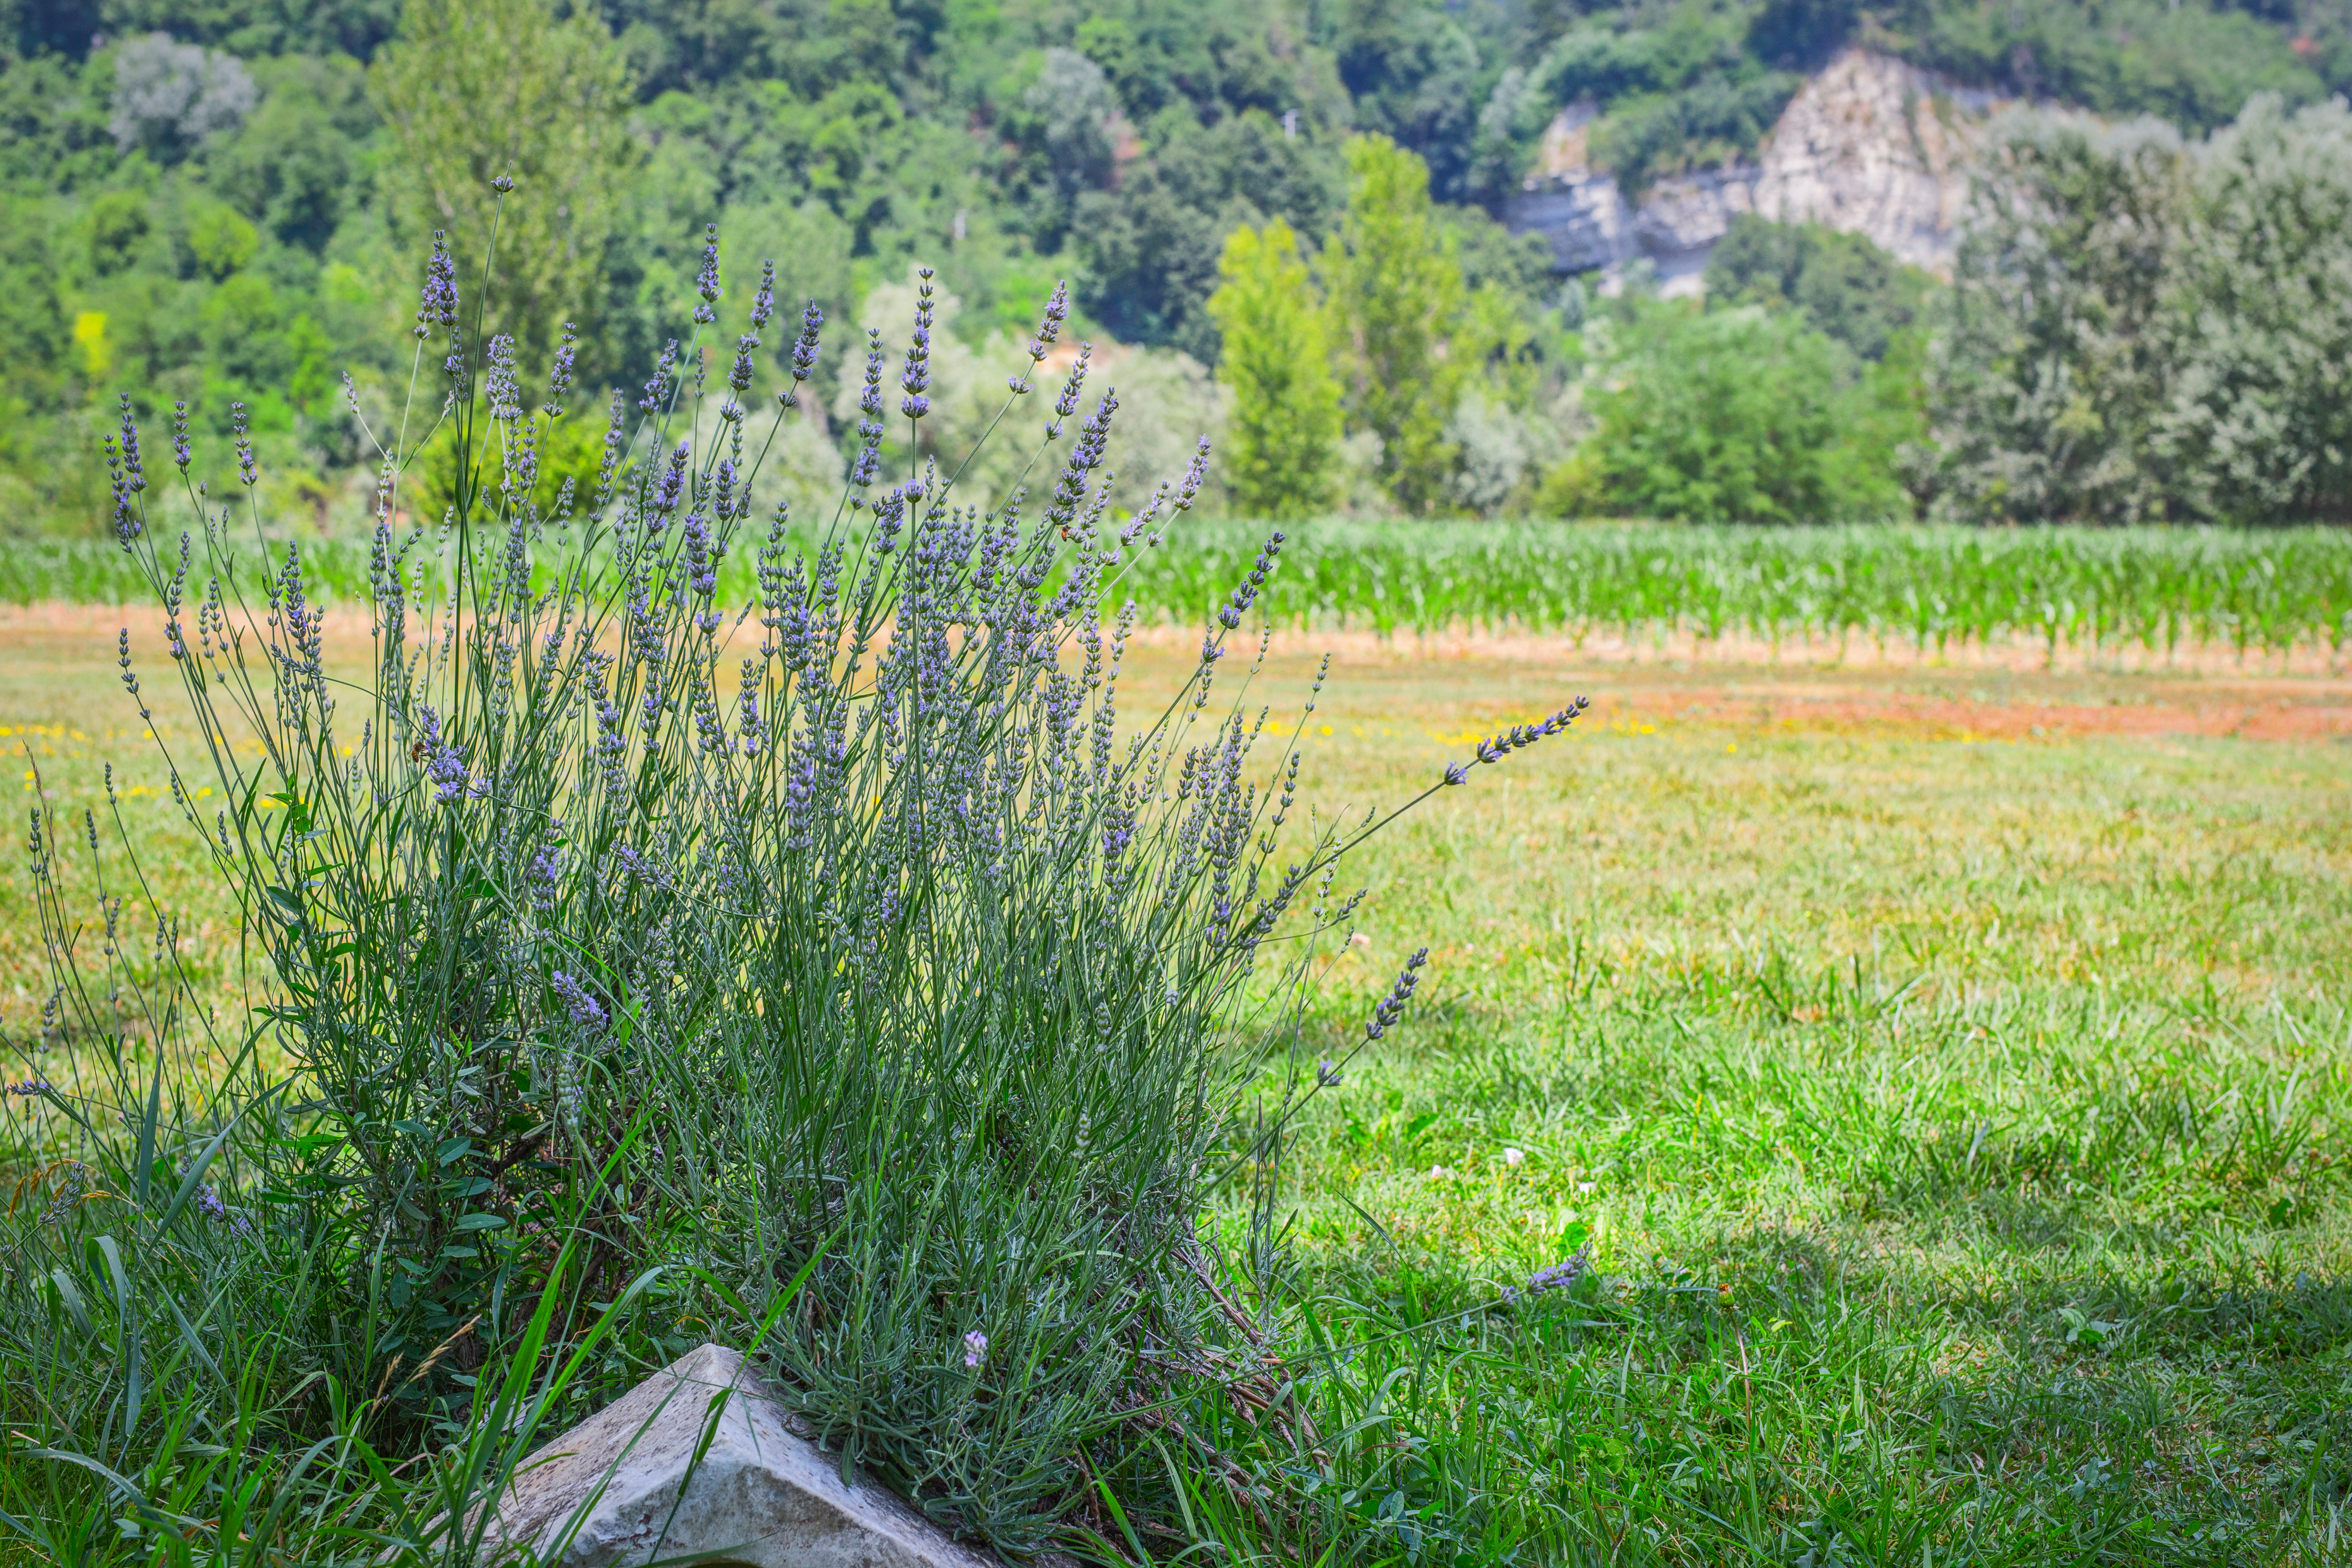
lavender, flowers, medicinal, medicine, outdoors, plant, purple, scented, springtime, summer, sun, sunlight, vegetation, ecosystem, grass, grass family, field, flora, prairie, grassland, meadow, shrubland, tree, crop, agriculture, plant community, landscape, pasture